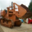
Label: tractor